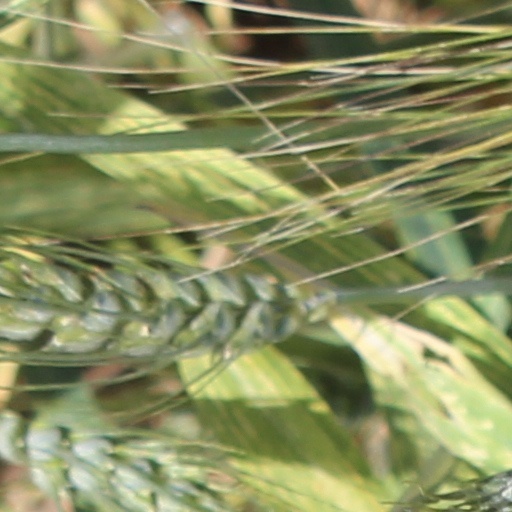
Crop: wheat